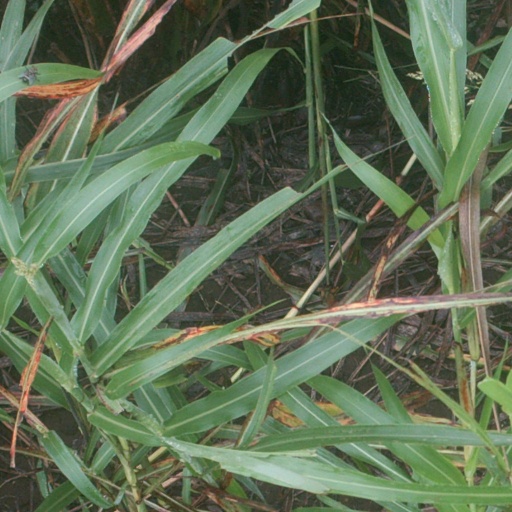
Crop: sorghum